William F. Paul

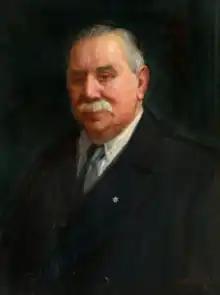
William F. Paul by Tennyson Cole

William Francis Paul (1850-4 April, 1928) was a business man in Ipswich, Suffolk who was active in politics and became a benefactor to the town.